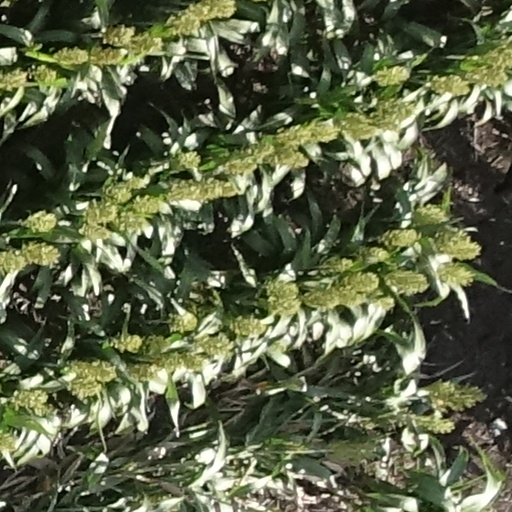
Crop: sorghum